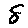
Label: 8